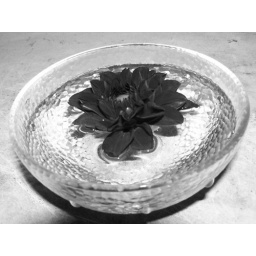
Dahlia in bowl of water photo converted to black and white